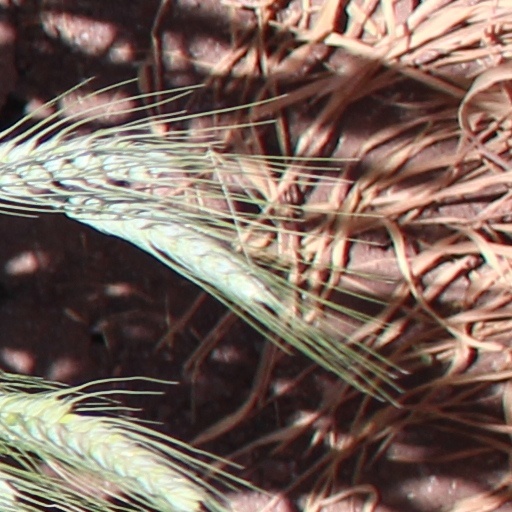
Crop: wheat